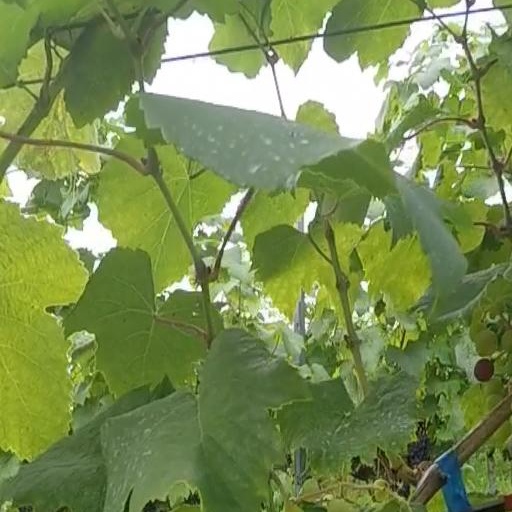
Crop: grape